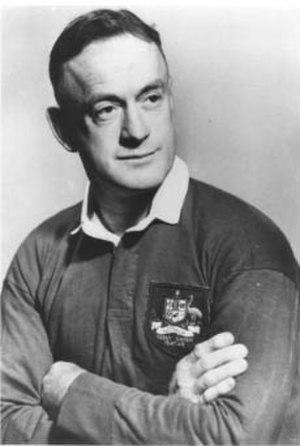
Cyril Henry Thomas Towers, né le 30 juillet 1906 à Mansfield et décédé le 8 juin 1985, était un joueur de rugby à XV qui a joué avec l'équipe d'Australie. Il évoluait au poste de trois quart centre.